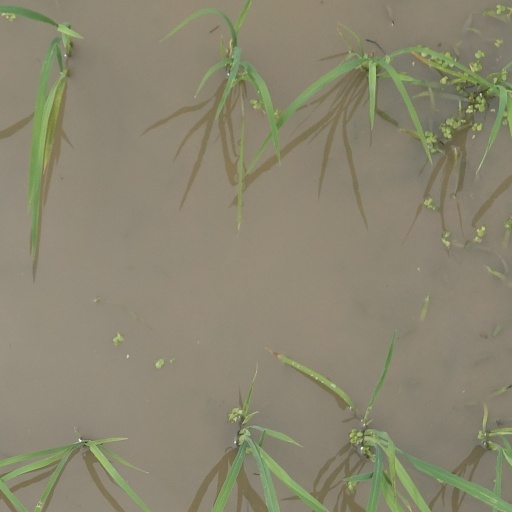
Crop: rice